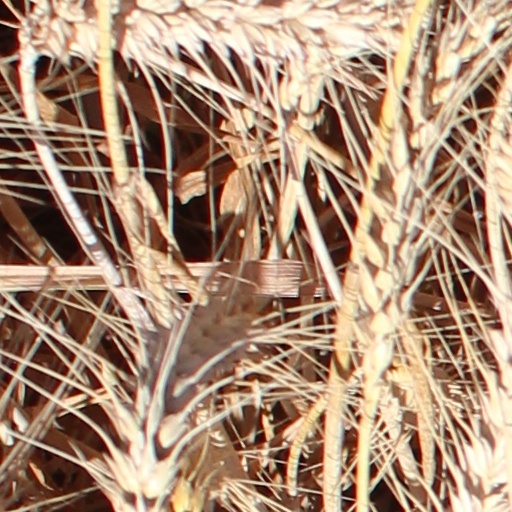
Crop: wheat